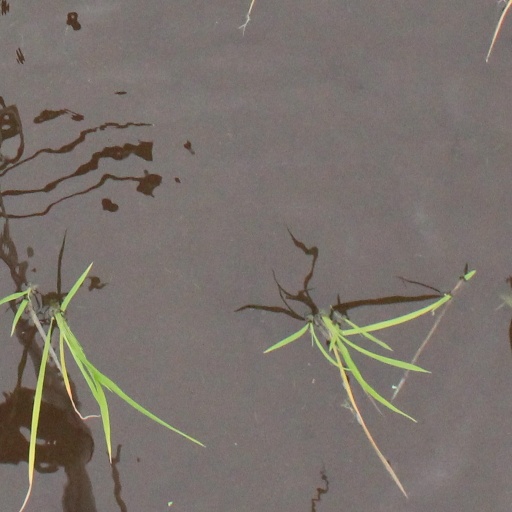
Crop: rice